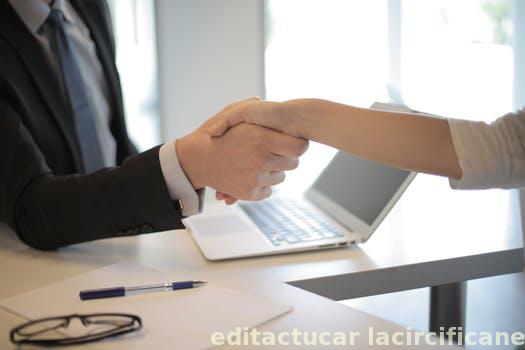
Label: Watermark